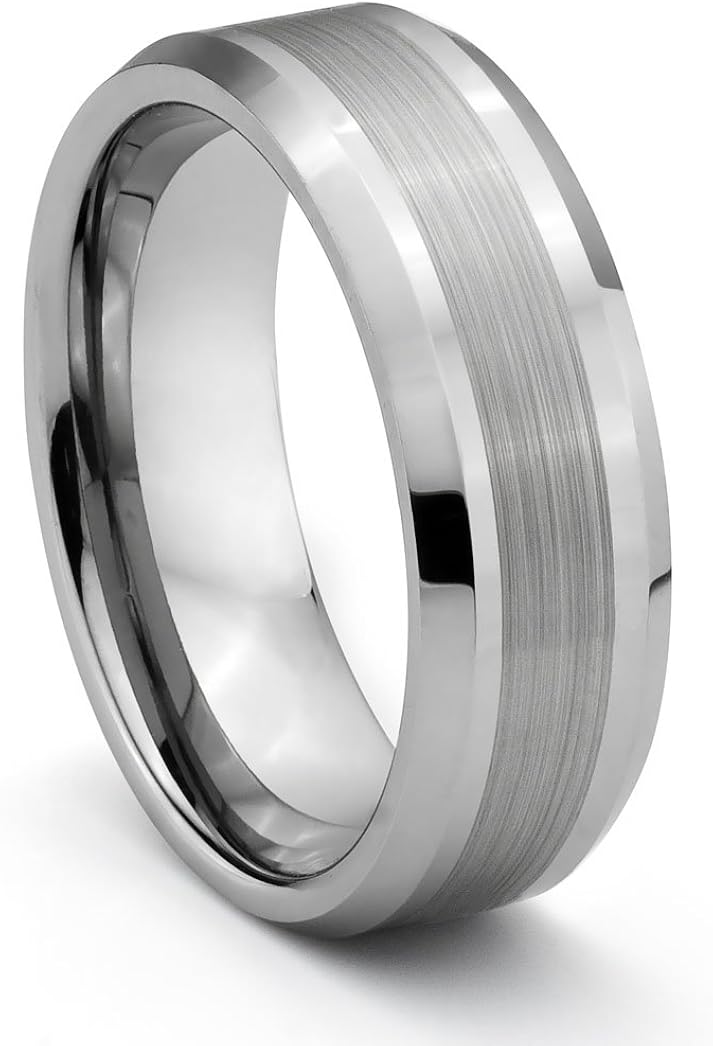
8MM Tungsten Carbide Brushed Silver Mens Wedding Band Ring (Available Sizes 7-14 Including Half Sizes)
Category: AMAZON FASHION
Masterfully crafted and luxuriously simple in its design. A highly polished ring with shiny beveled edges, sporting a narrow ribbon of brushed satin through the center. Beautifully done. Timeless and elegant. It features a comfort fit design. Tungsten is one of the hardest metals on the planet. It’s durability is absolutely unmatched in the jewelry industry. Tungsten is 10 times harder than 18K gold, 5 times harder than tool steel and 4 times harder than titanium. It measures between an 8 and 9 on the Mohs scale, with diamonds being the highest at a 10. Tungsten has been used for decades in industrial applications where only the strongest and hardest metal will suffice. The incredible strength and timeless beauty of our tungsten rings will have you cherishing them for a lifetime. All of our rings are manufactured with tungsten carbide using nickel as a binding agent. Many companies choose to use cobalt as a binder because it is slightly cheaper. While either element will work just fine, cobalt has a higher tendency to have adverse reactions with some people’s skin. This is why we use nickel. Although in some extremely rare cases a customer will discover he or she has an allergy to nickel, our rings are generally considered to be hypo-allergenic.
Features: Comfort Fit Design | Brushed & Polished Finish | Genuine Tungsten Carbide | Available in Sizes from 7 through 14 Including Half Sizes | 60 Day Money Back Guarantee